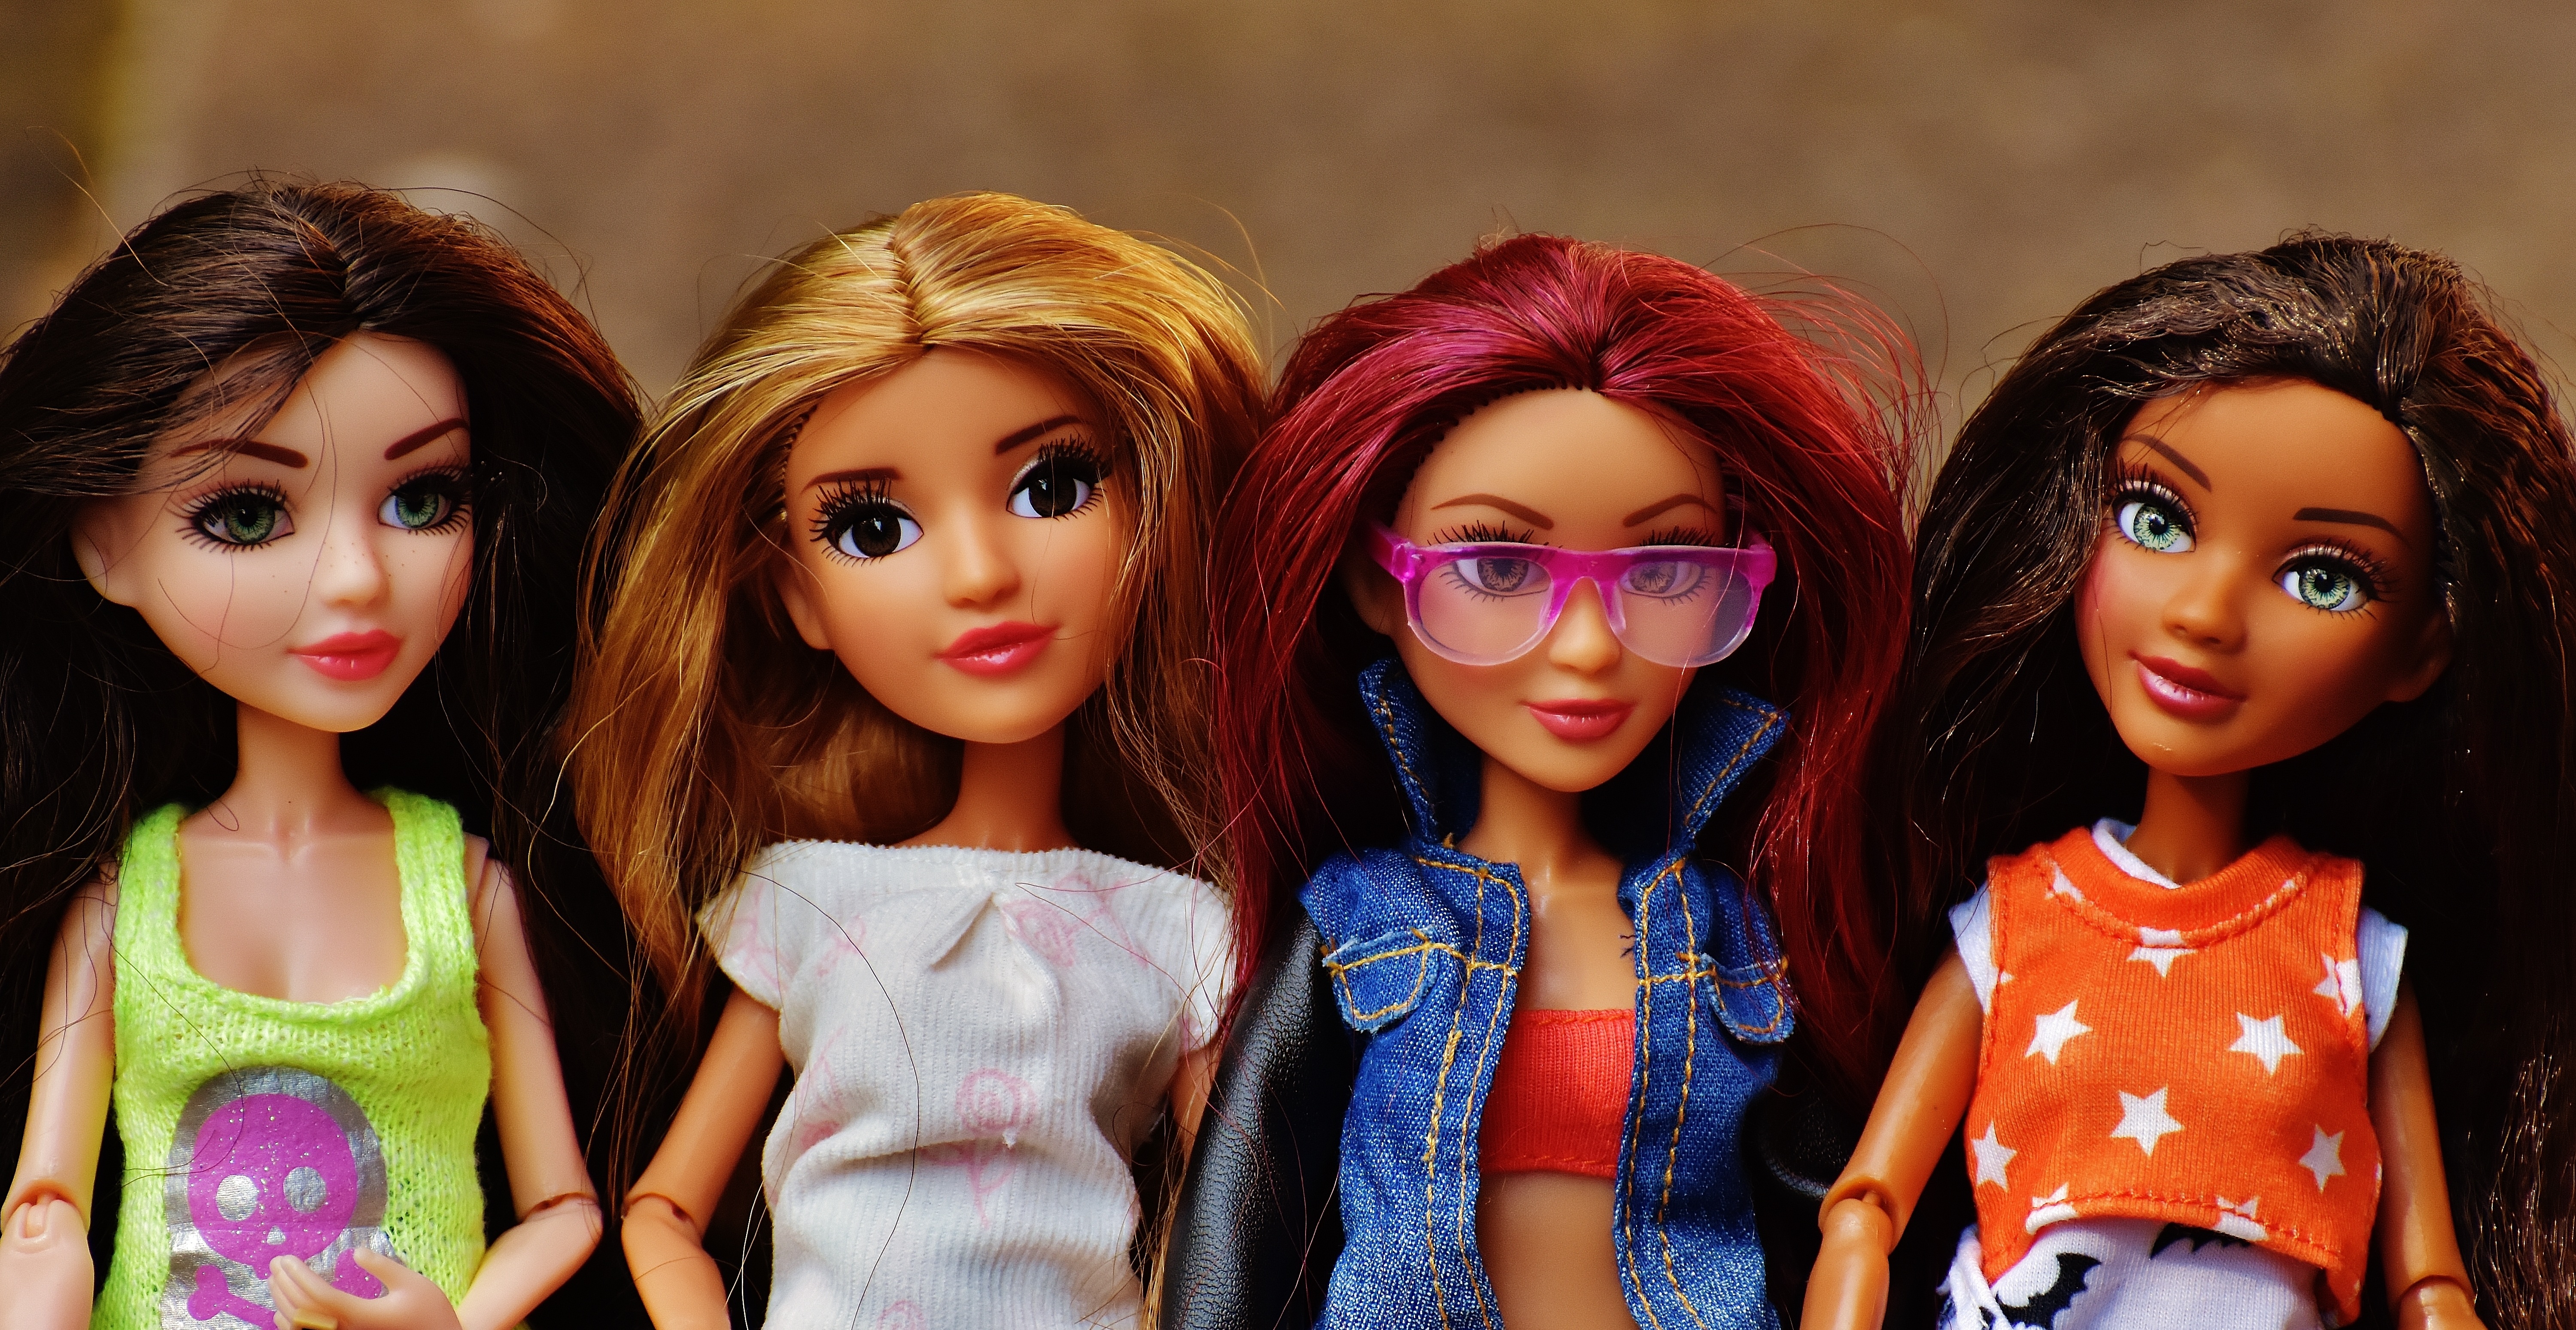
girl, hair, play, color, fashion, friendship, toy, hairstyle, fig, face, doll, eyes, sporty, eye, head, beauty, beautiful, pretty, barbie, charming, children toys, girlfriends, girls toys, clique